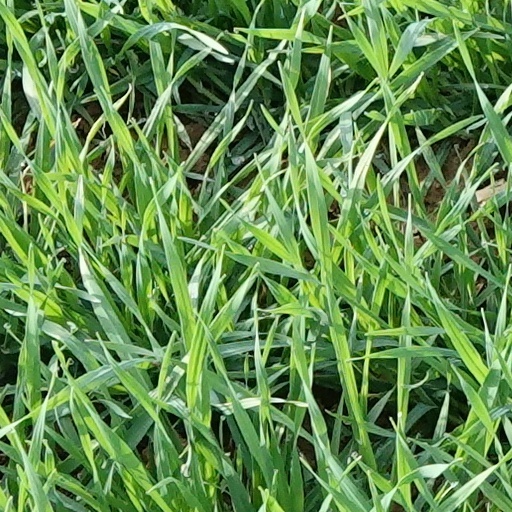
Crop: wheat